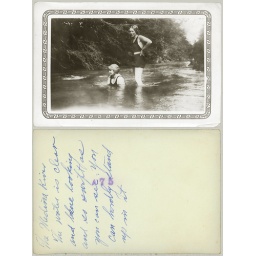
Two women swimming in a river